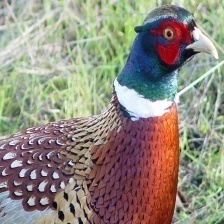
Species: RING-NECKED PHEASANT
Scientific name: PHASIANUS COLCHICUS